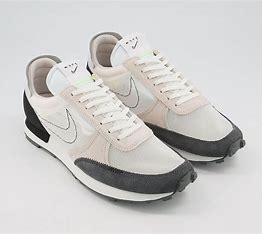
Brand: Nike
Model: Dbreak Type